Willoughby Gregory House

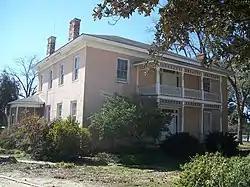

The Willoughby Gregory House (also known as Krausland) is a historic home in Quincy, Florida. It is located near the junction of Highway 274 and Krausland Road. On December 16, 1983, it was added to the U.S. National Register of Historic Places.